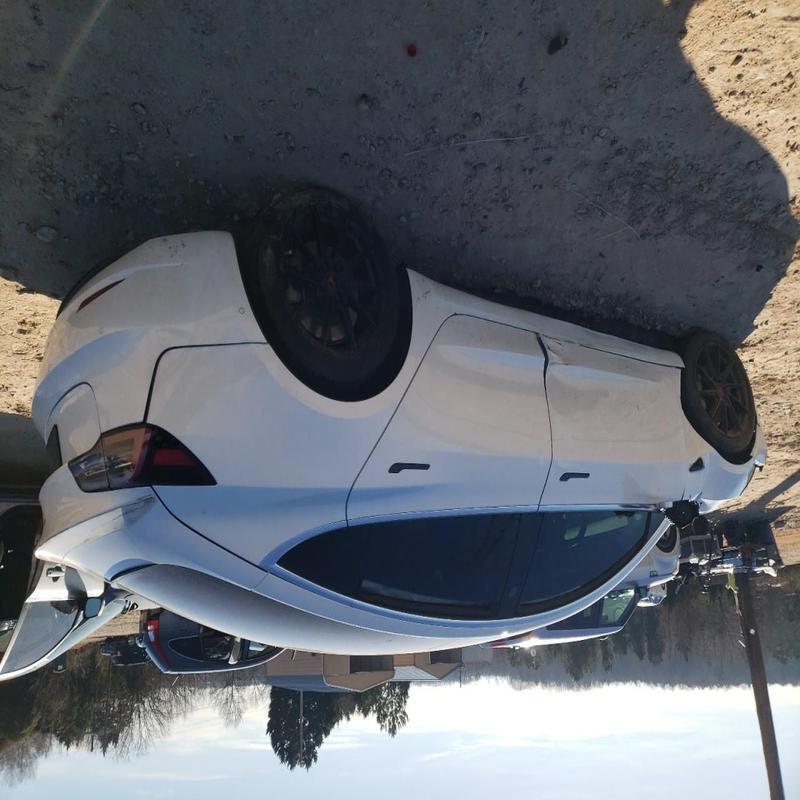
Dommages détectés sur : porte avant gauche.
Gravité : mineur